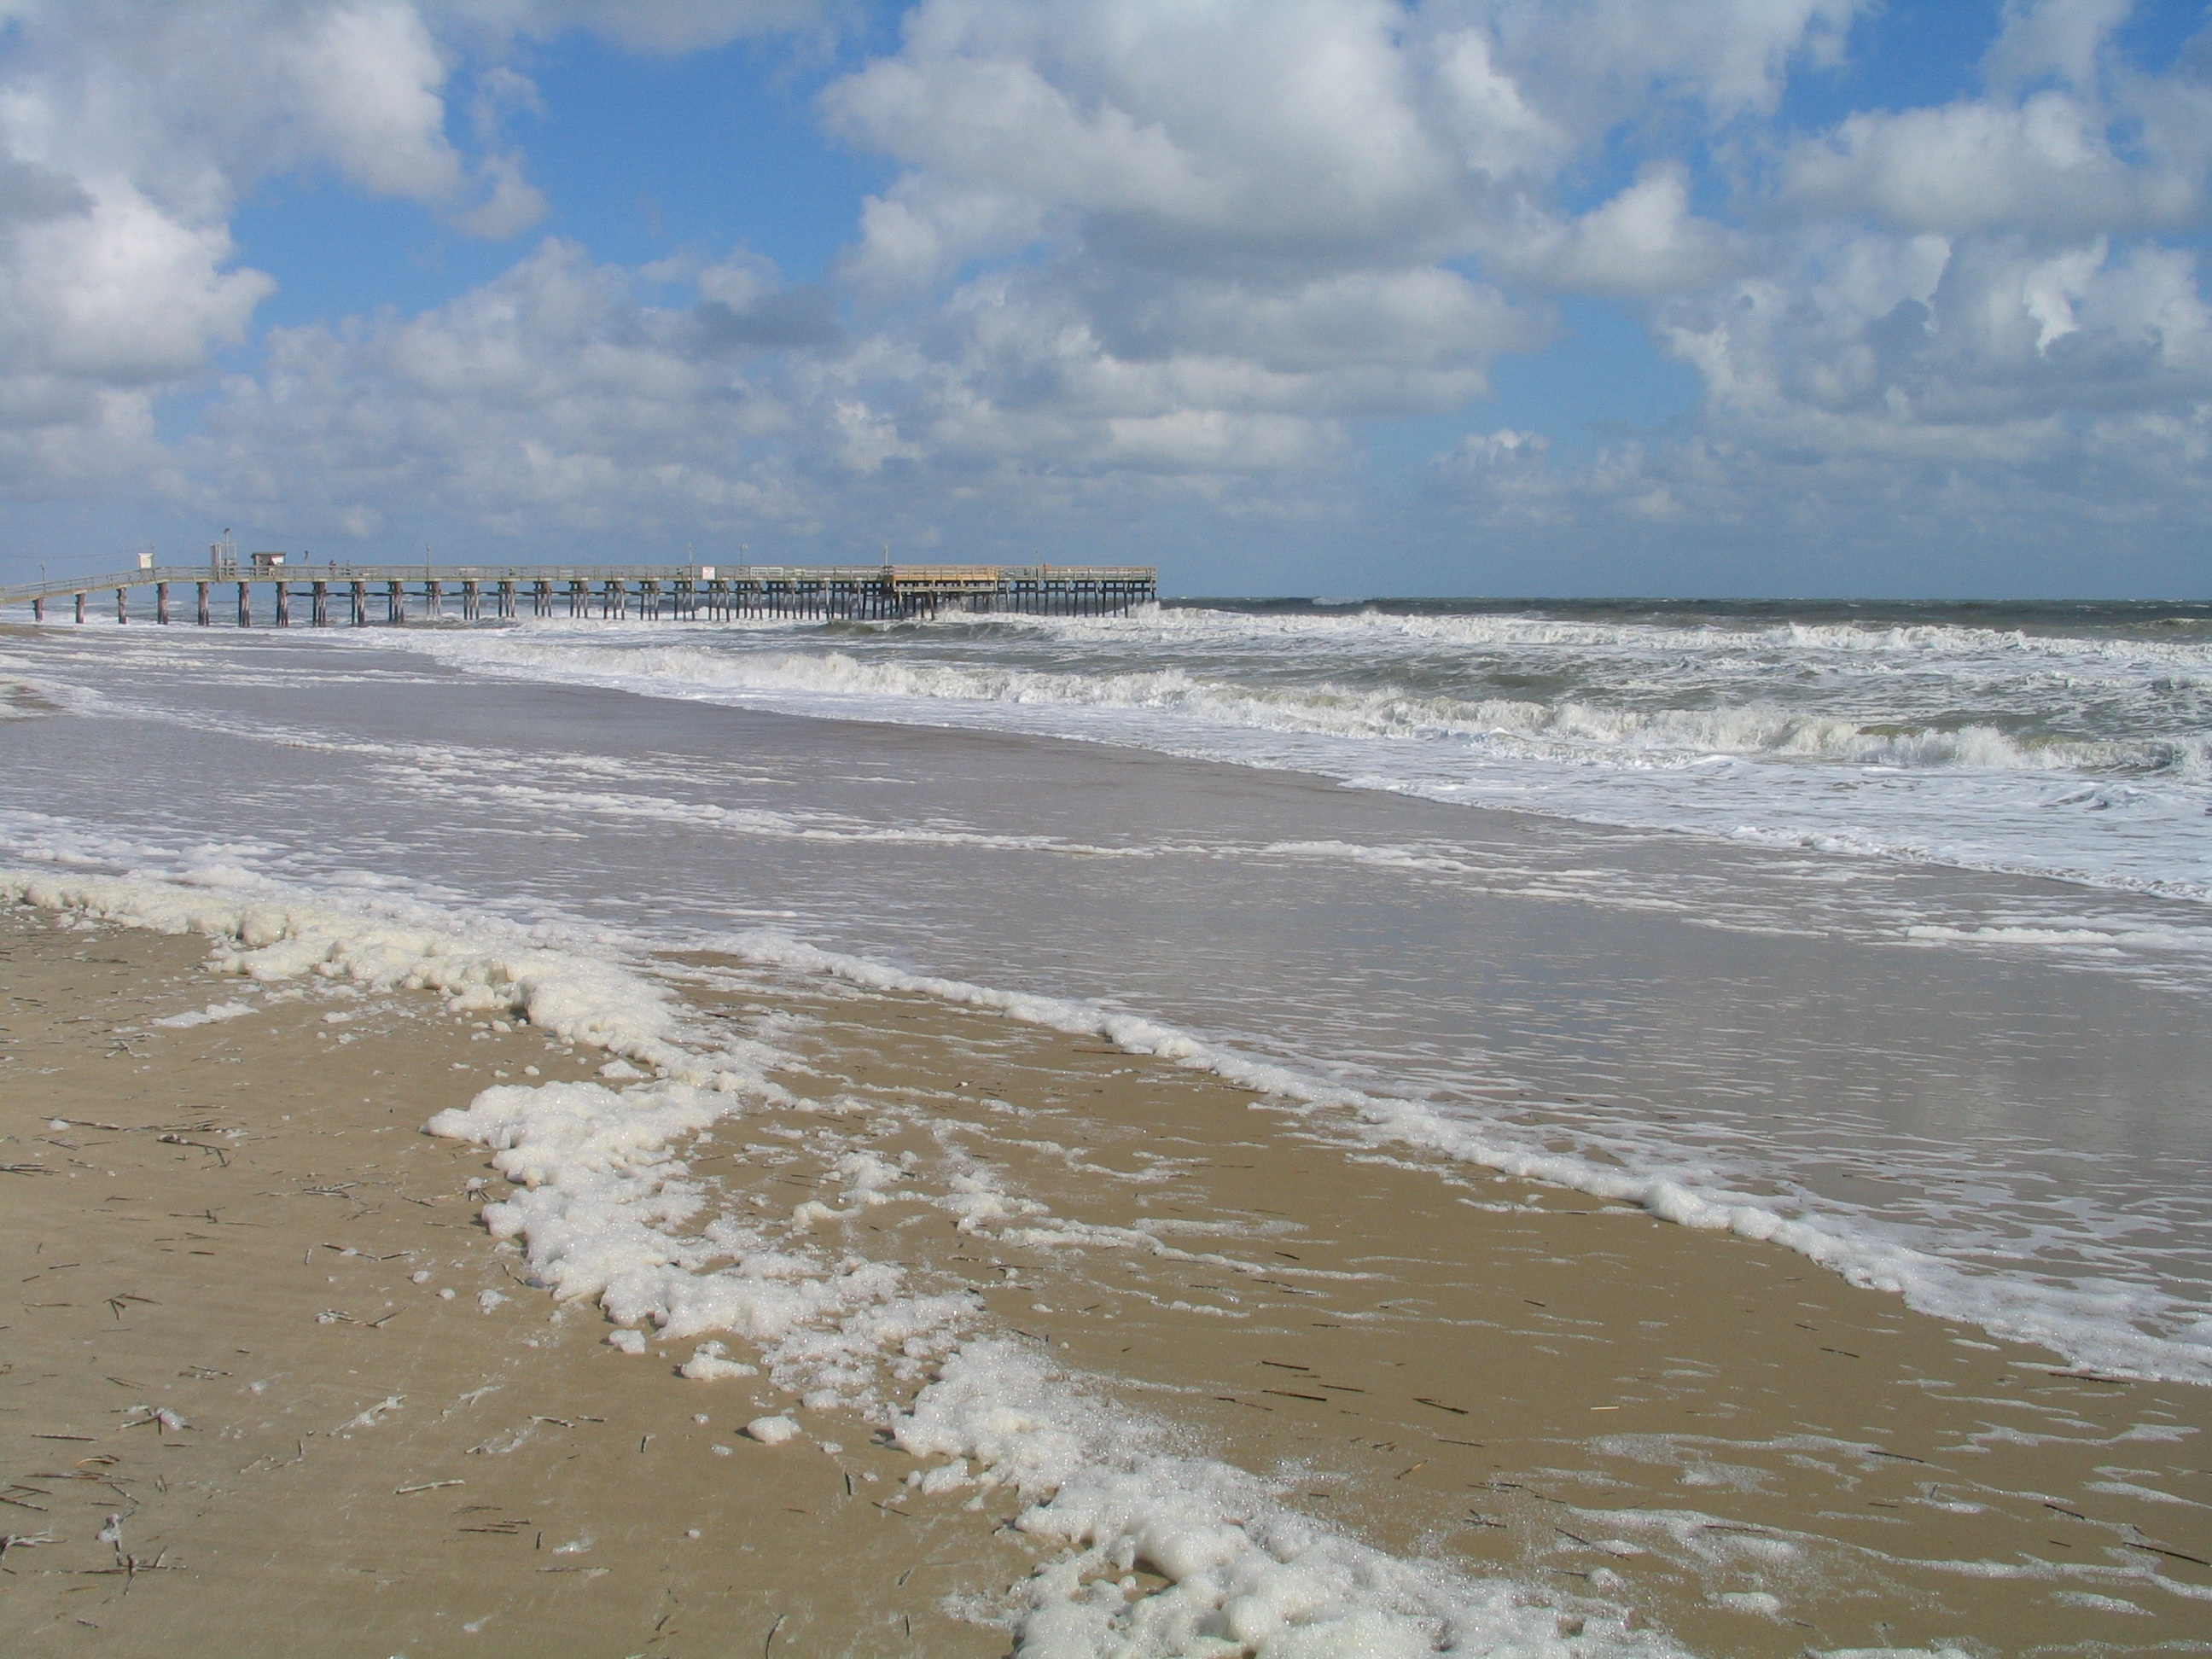
beach, sea, coast, sand, ocean, shore, wave, body of water, breakwater, oceanfront, virginia beach, mudflat, wind wave